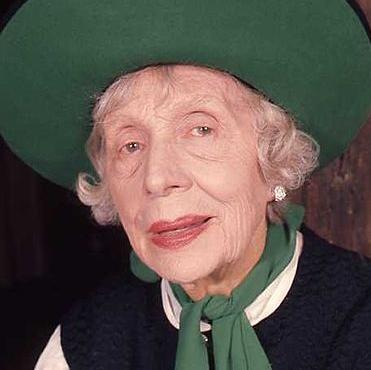
Age: 84